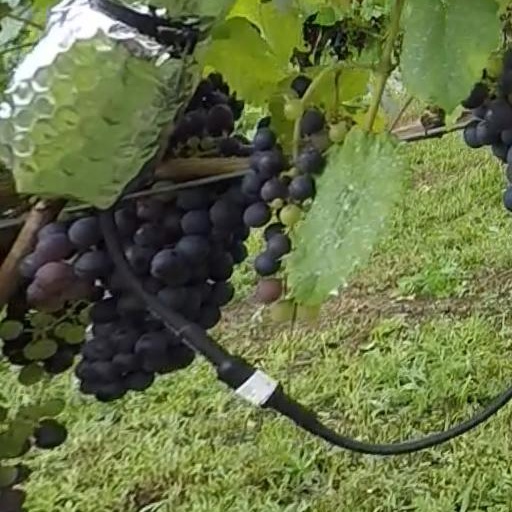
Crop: grape